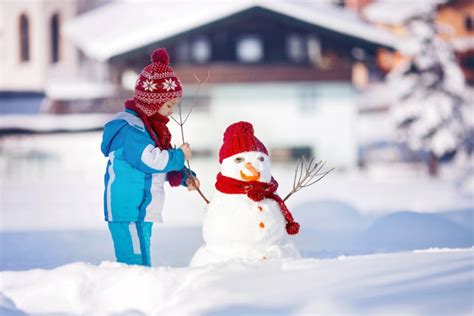
Weather: snow or frosty